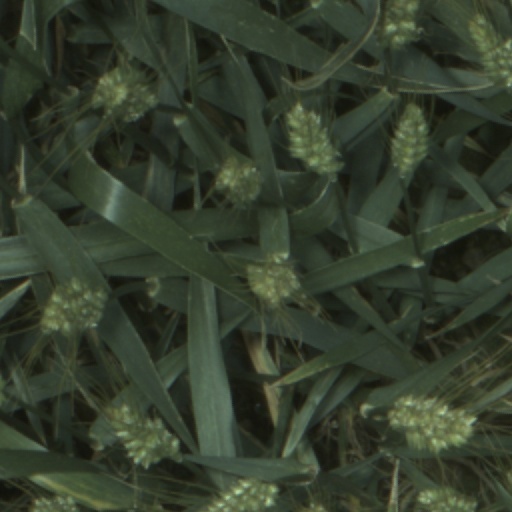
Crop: wheat